Petit appartement du roi

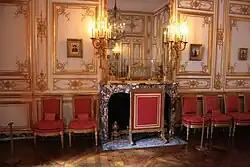
"" of Louis XVI

The petit appartement du roi of the Palace of Versailles is a suite of rooms used by Louis XIV, Louis XV, and Louis XVI. Located on the first floor of the palace, the rooms are found in the oldest part of the palace dating from the reign of Louis XIII. Under Louis XIV, these rooms housed the King's collections of artworks and books, forming a museum of sorts. Under Louis XV and Louis XVI, the rooms were modified to accommodate private living quarters. At this time, the rooms were transformed and their decoration represent some of the finest extant examples of the Louis XV style and Louis XVI style at Versailles (Kimball, 1943).